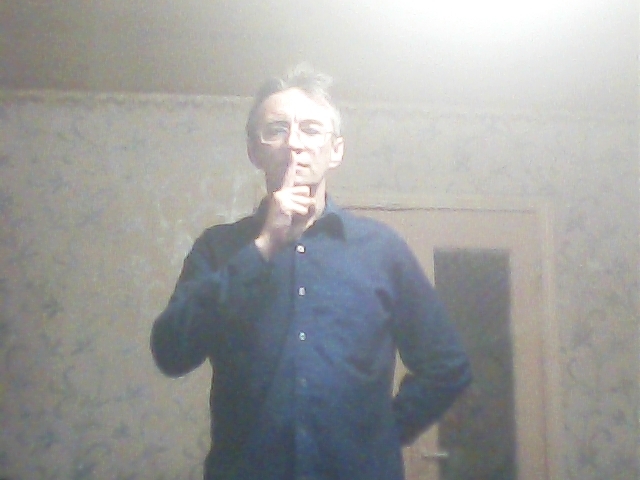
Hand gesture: mute